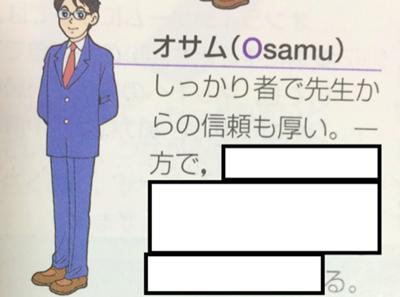
回答: 彼女と別れると違法サイトにガンガン動画をアップす